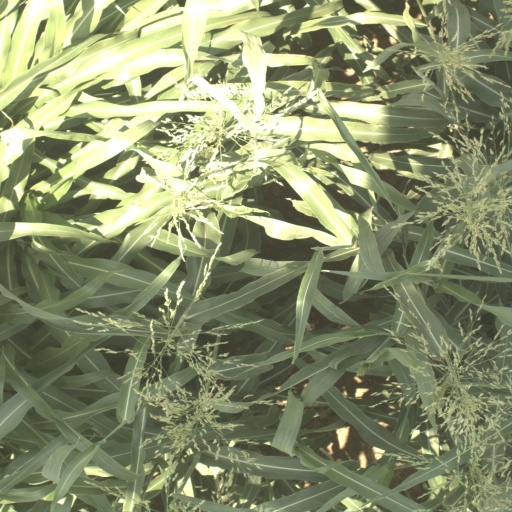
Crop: sorghum